Blattisocius dentriticus

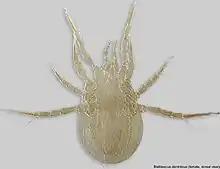
"Blattisocius dentriticus" female

Blattisocius dentriticus is a species of mites in the family Blattisociidae. It was described by Berlese in 1918.